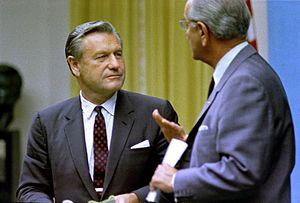
Nelson Aldrich Rockefeller, né le 8 juillet 1908 à Bar Harbor et mort le 26 janvier 1979 à New York, est un homme d'affaires, philanthrope et homme politique américain membre du Parti républicain, 41ᵉ vice-président des États-Unis sous la présidence de Gerald Ford.
L'Alliance pour le Progrès est créée en 1961 par le président des États-Unis John Fitzgerald Kennedy pour renforcer la coopération entre l'Amérique du Nord et l'Amérique du Sud. Ce mécanisme d'aide économique, adopté dans le cadre de l'Organisation des États américains a alors pour objectif de dynamiser le développement économique et social de l'Amérique latine, mais il est en arrière-plan une pièce importante dans la stratégie d'endiguement de la menace communiste croissante que les États-Unis ressentent depuis la prise de pouvoir de Fidel Castro à Cuba, en 1959.